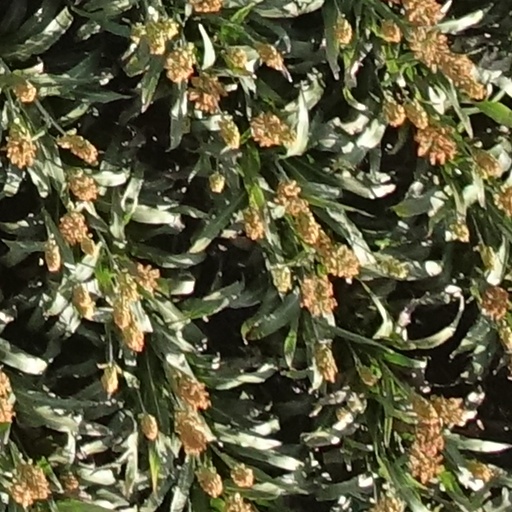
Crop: sorghum